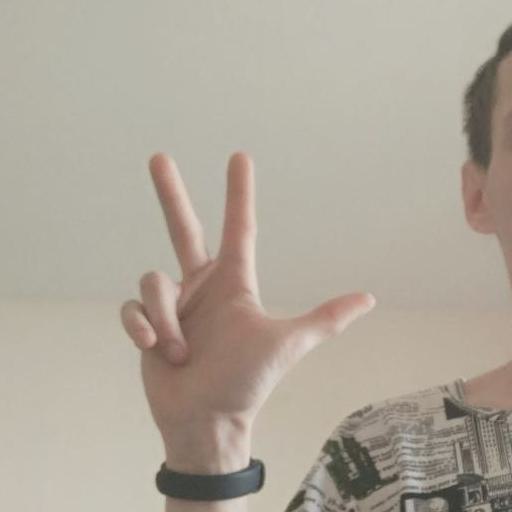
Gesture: three2